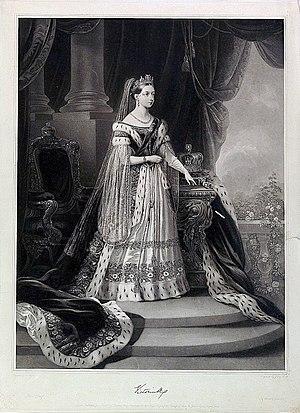
Victoria fut reine du Royaume-Uni de Grande-Bretagne et d'Irlande du 20 juin 1837 jusqu'à sa mort. À partir du 1ᵉʳ juillet 1867, elle fut également reine du Canada, ainsi qu'impératrice des Indes à compter du 1ᵉʳ mai 1876, puis enfin reine d'Australie le 1ᵉʳ janvier 1901.